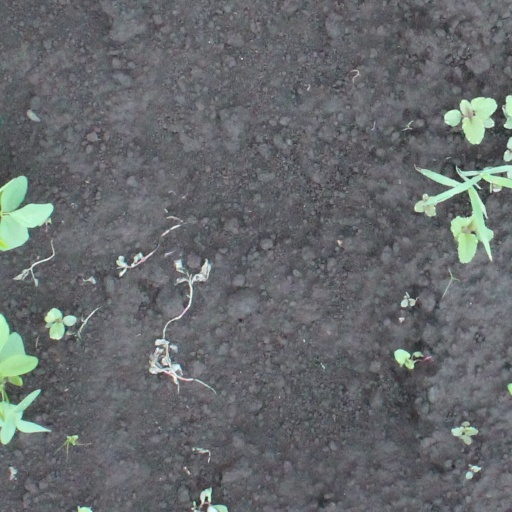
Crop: soybean